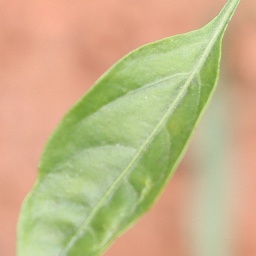
Label: healthy